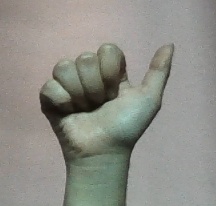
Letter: dhad